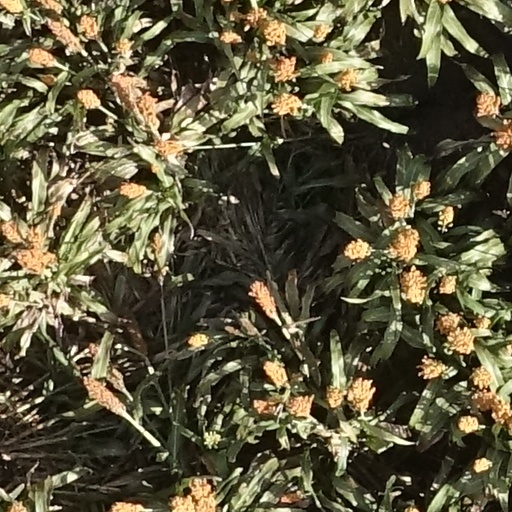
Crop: sorghum